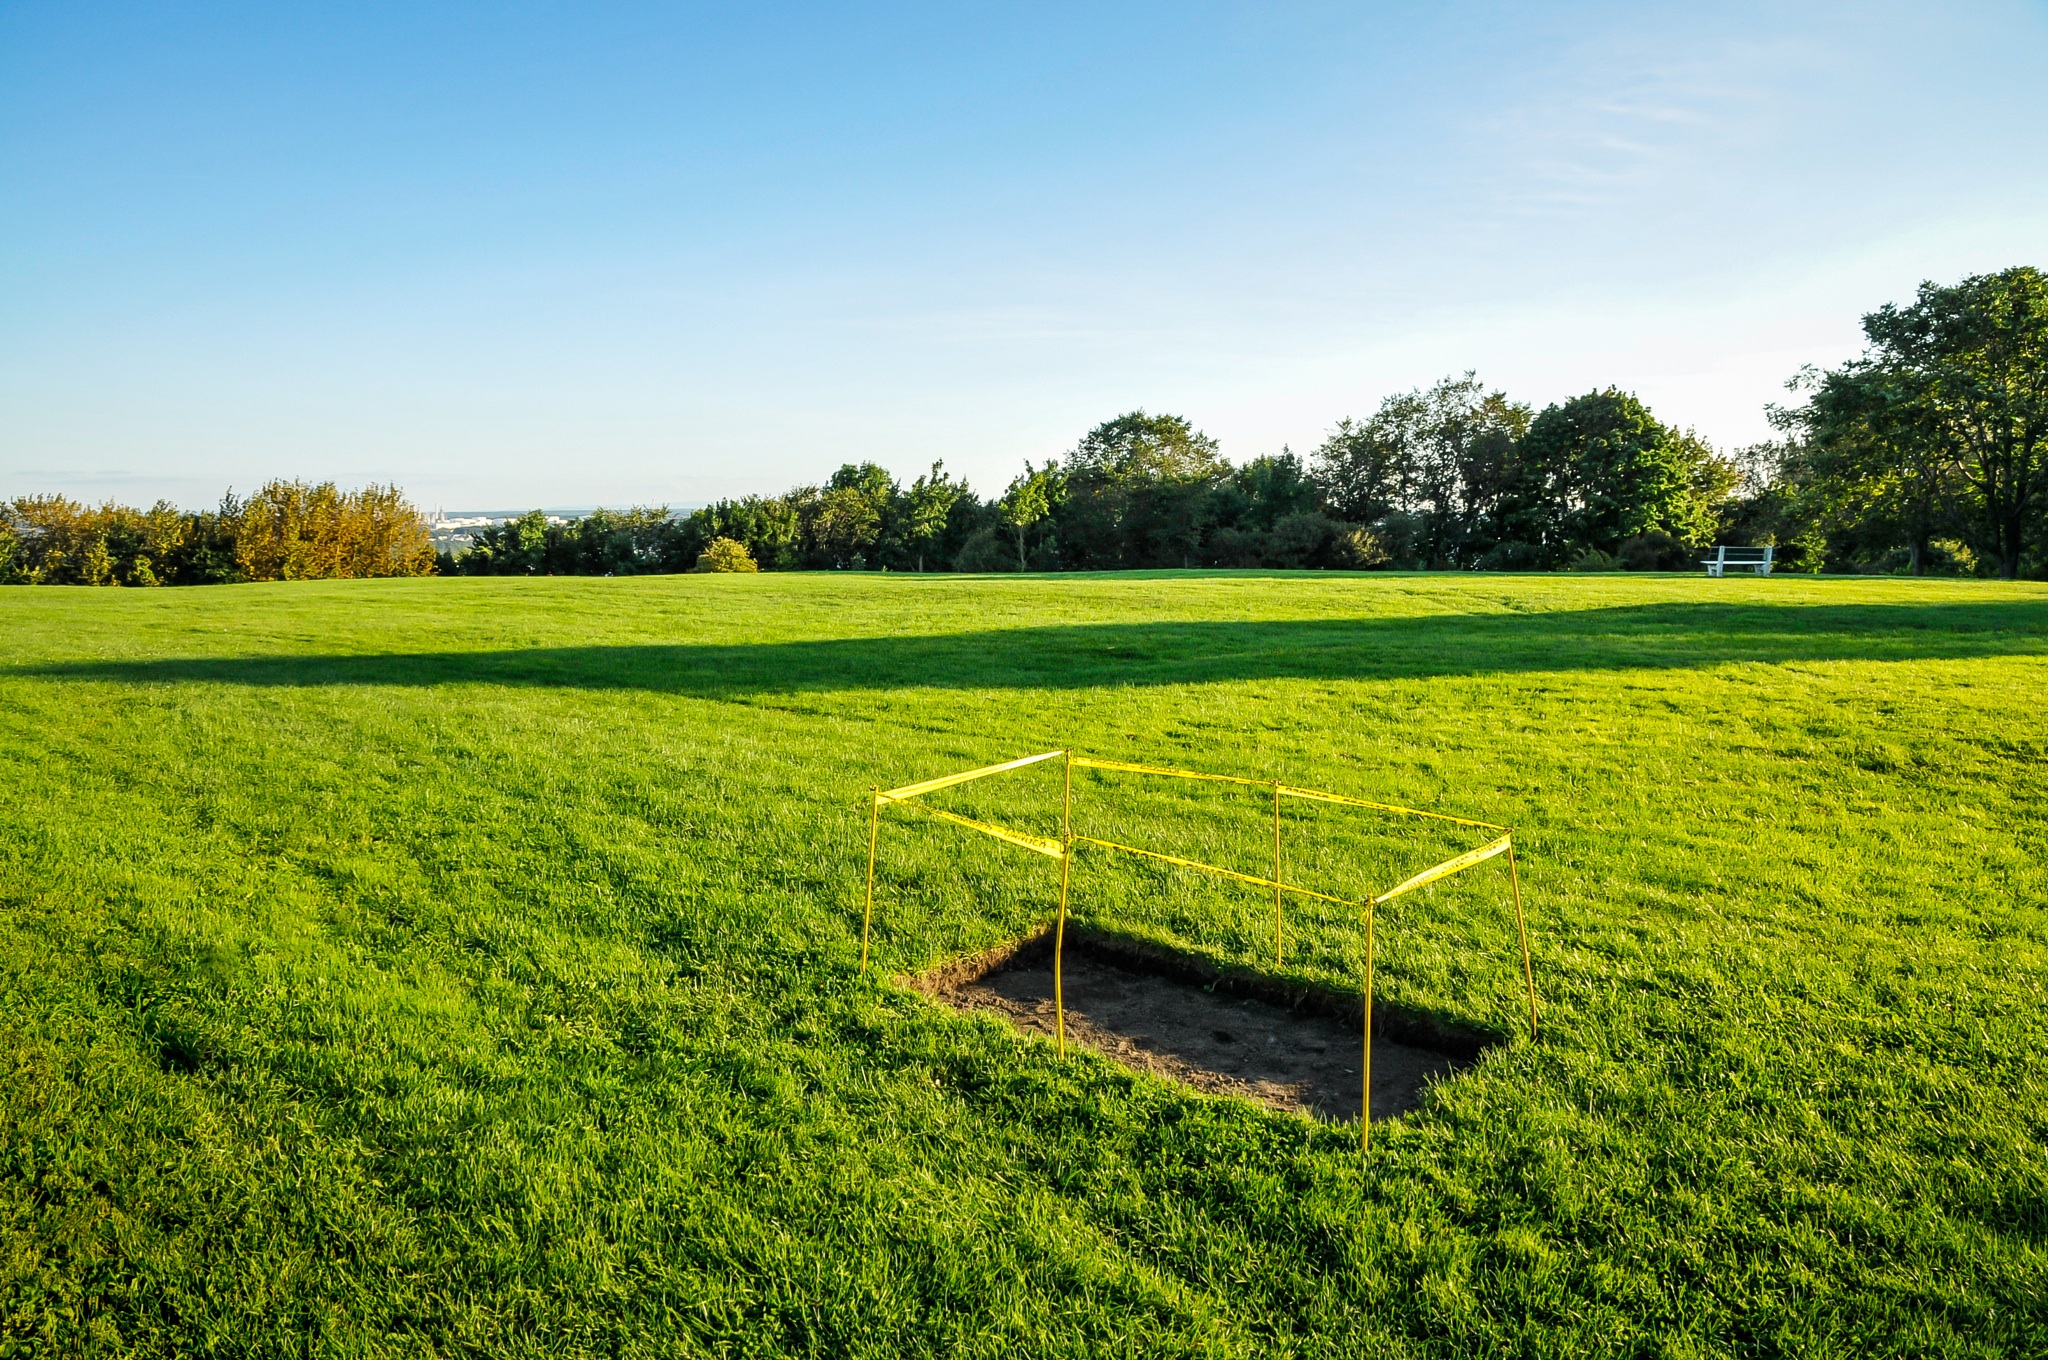
grass, plant, field, farm, lawn, meadow, prairie, crop, pasture, soil, agriculture, plain, rapeseed, grassland, plantation, brassica, rural area, paddy field, grass family